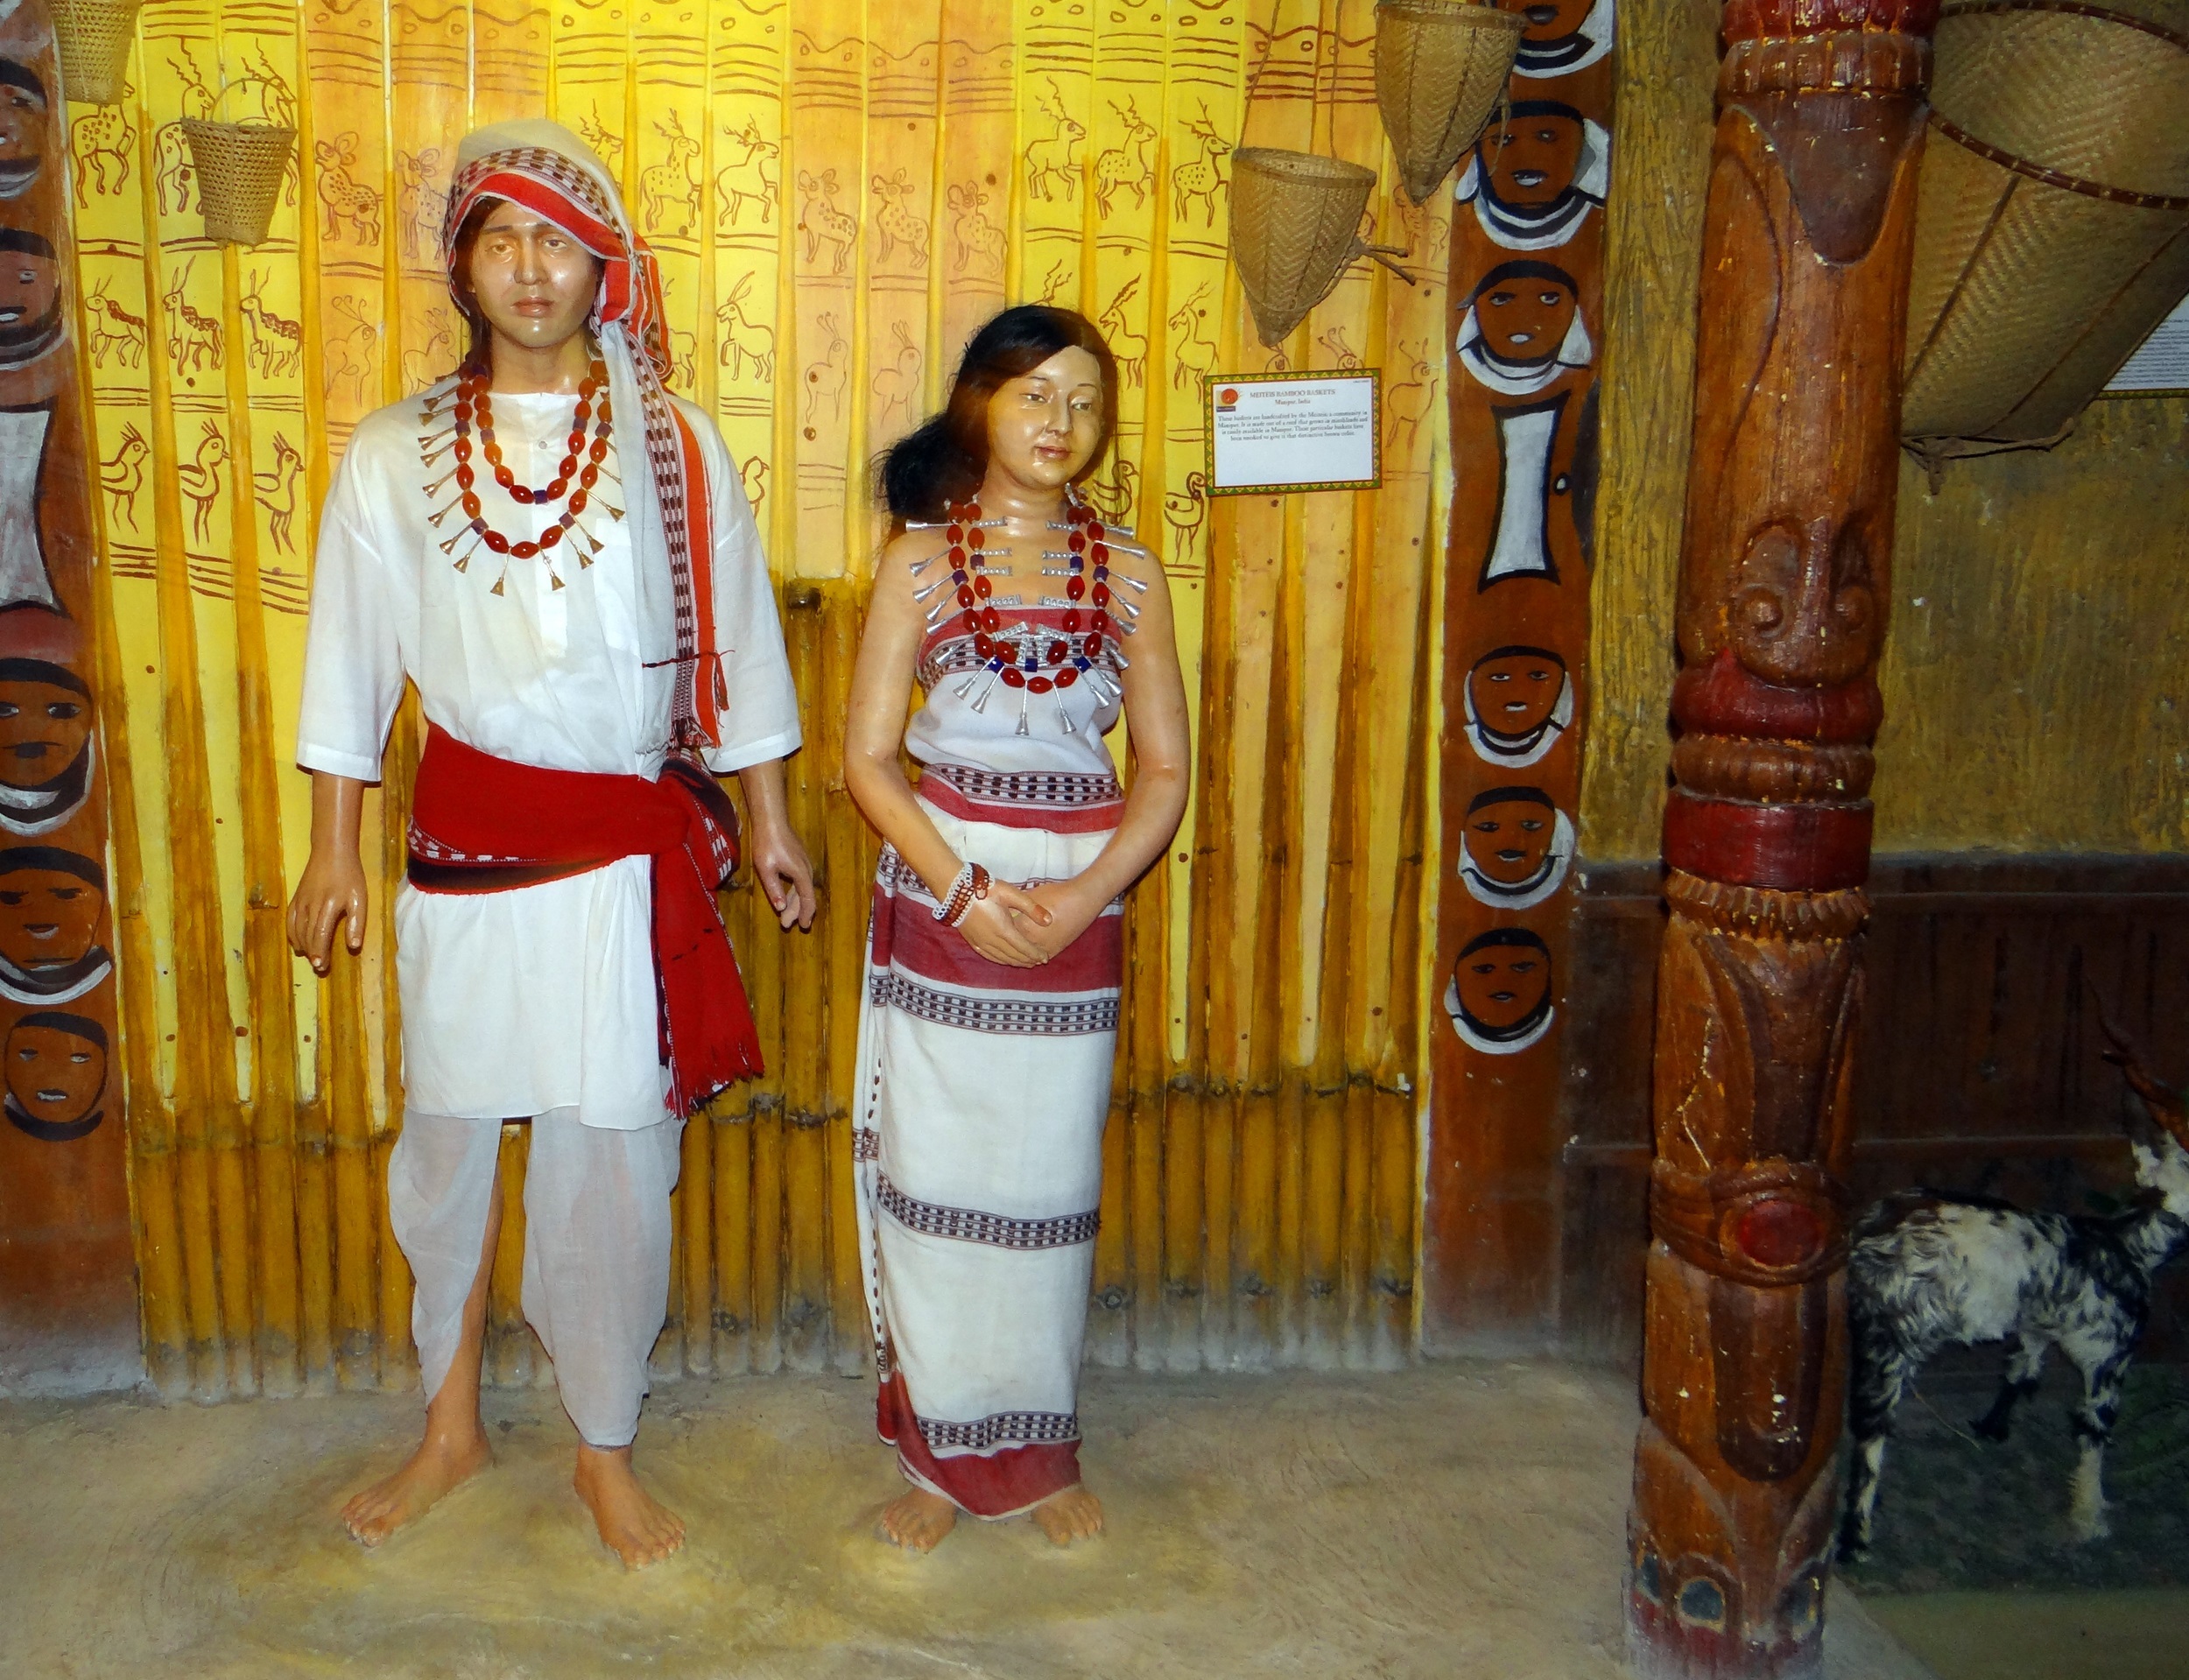
model, drum, ethnic, tribe, anthropology, temple, india, bangalore, hand drum, meitei, manipuri, manipur, film city